Pawnee, Kansas

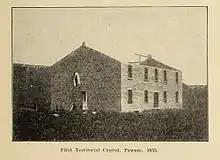
The capitol under construction.

Davis had determined most of the town to be within the boundaries of Fort Riley; its eastern edge at the mouth of Onemile Creek. Only the capitol building was spared from demolition. During its brief service by the legislature, it was a very uncomfortable meeting space due partly to the fact that it was not complete. The floor boards were not nailed down, and a hole in the exterior wall left for construction purposes still remained at the second floor.